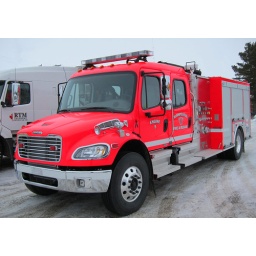
First pink fire engine I have ever seen. Yes it was that pink in person :)